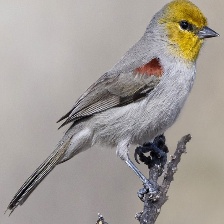
Species: VERDIN
Scientific name: AURIPARUS FLAVICEPS